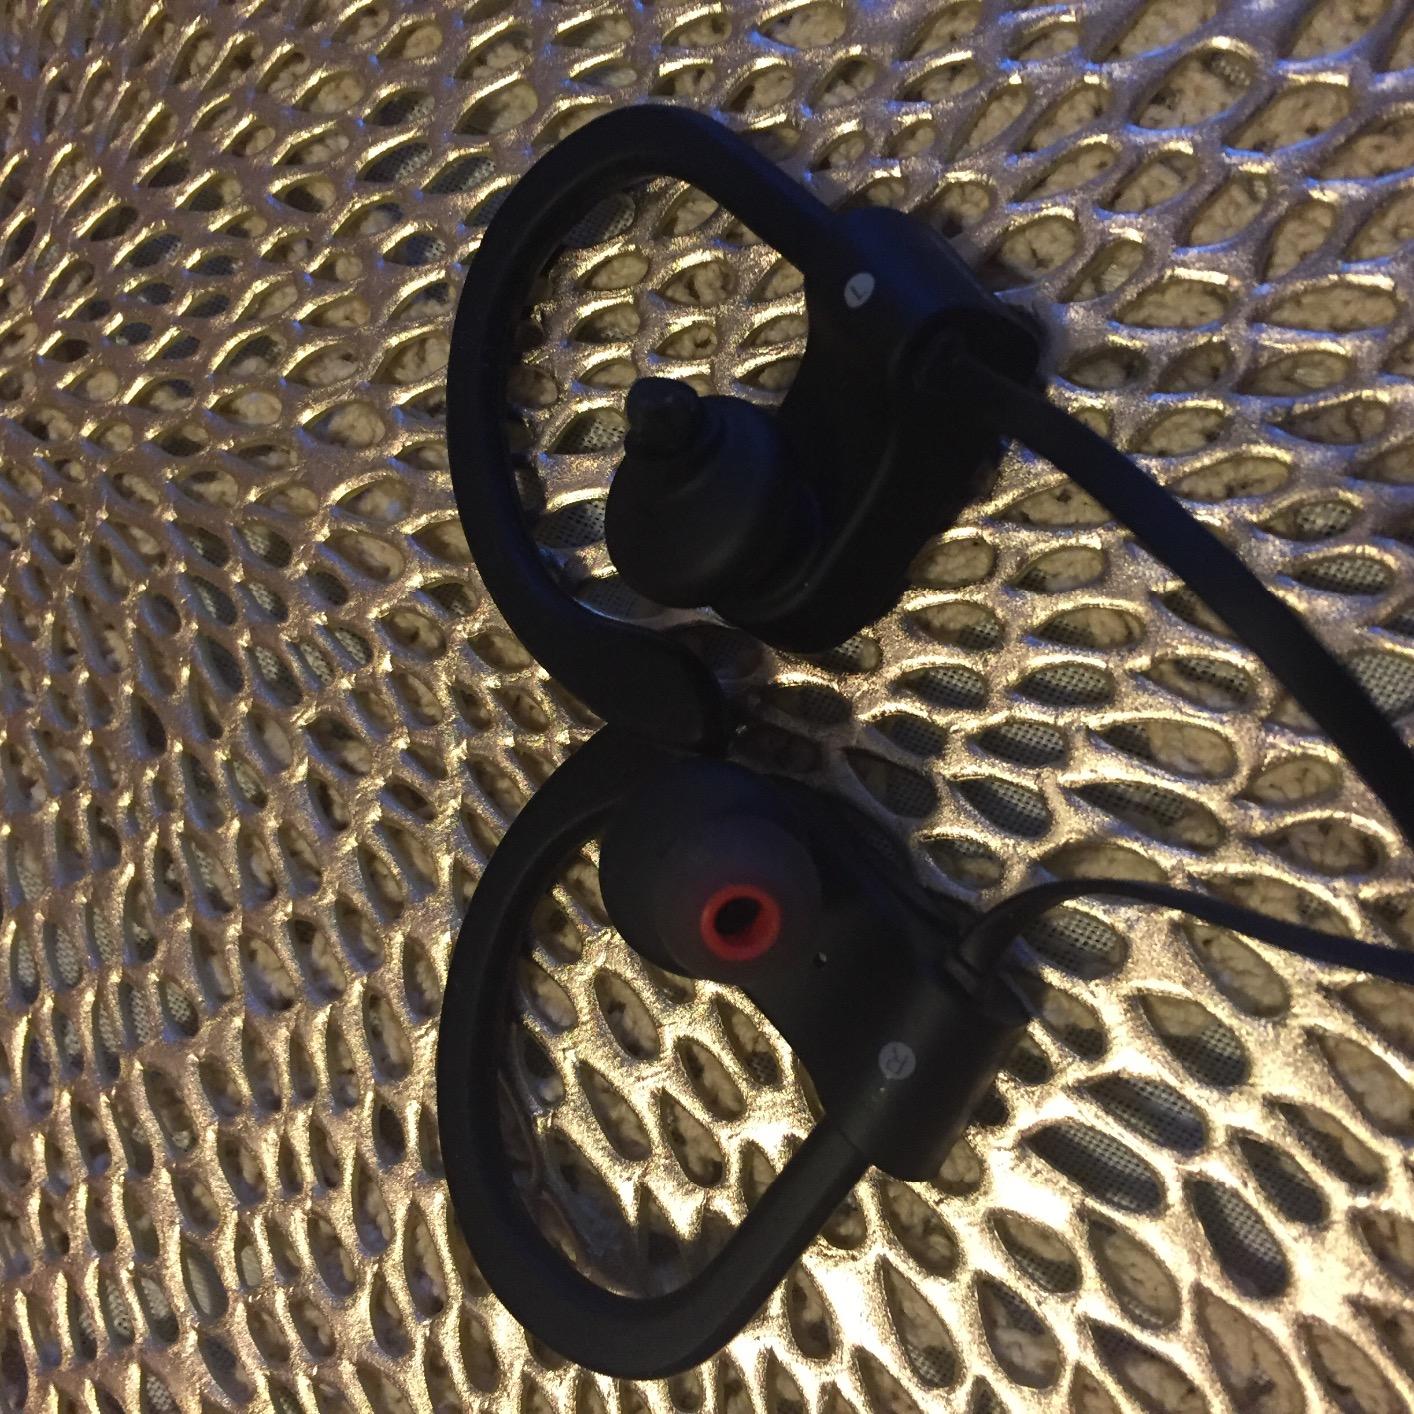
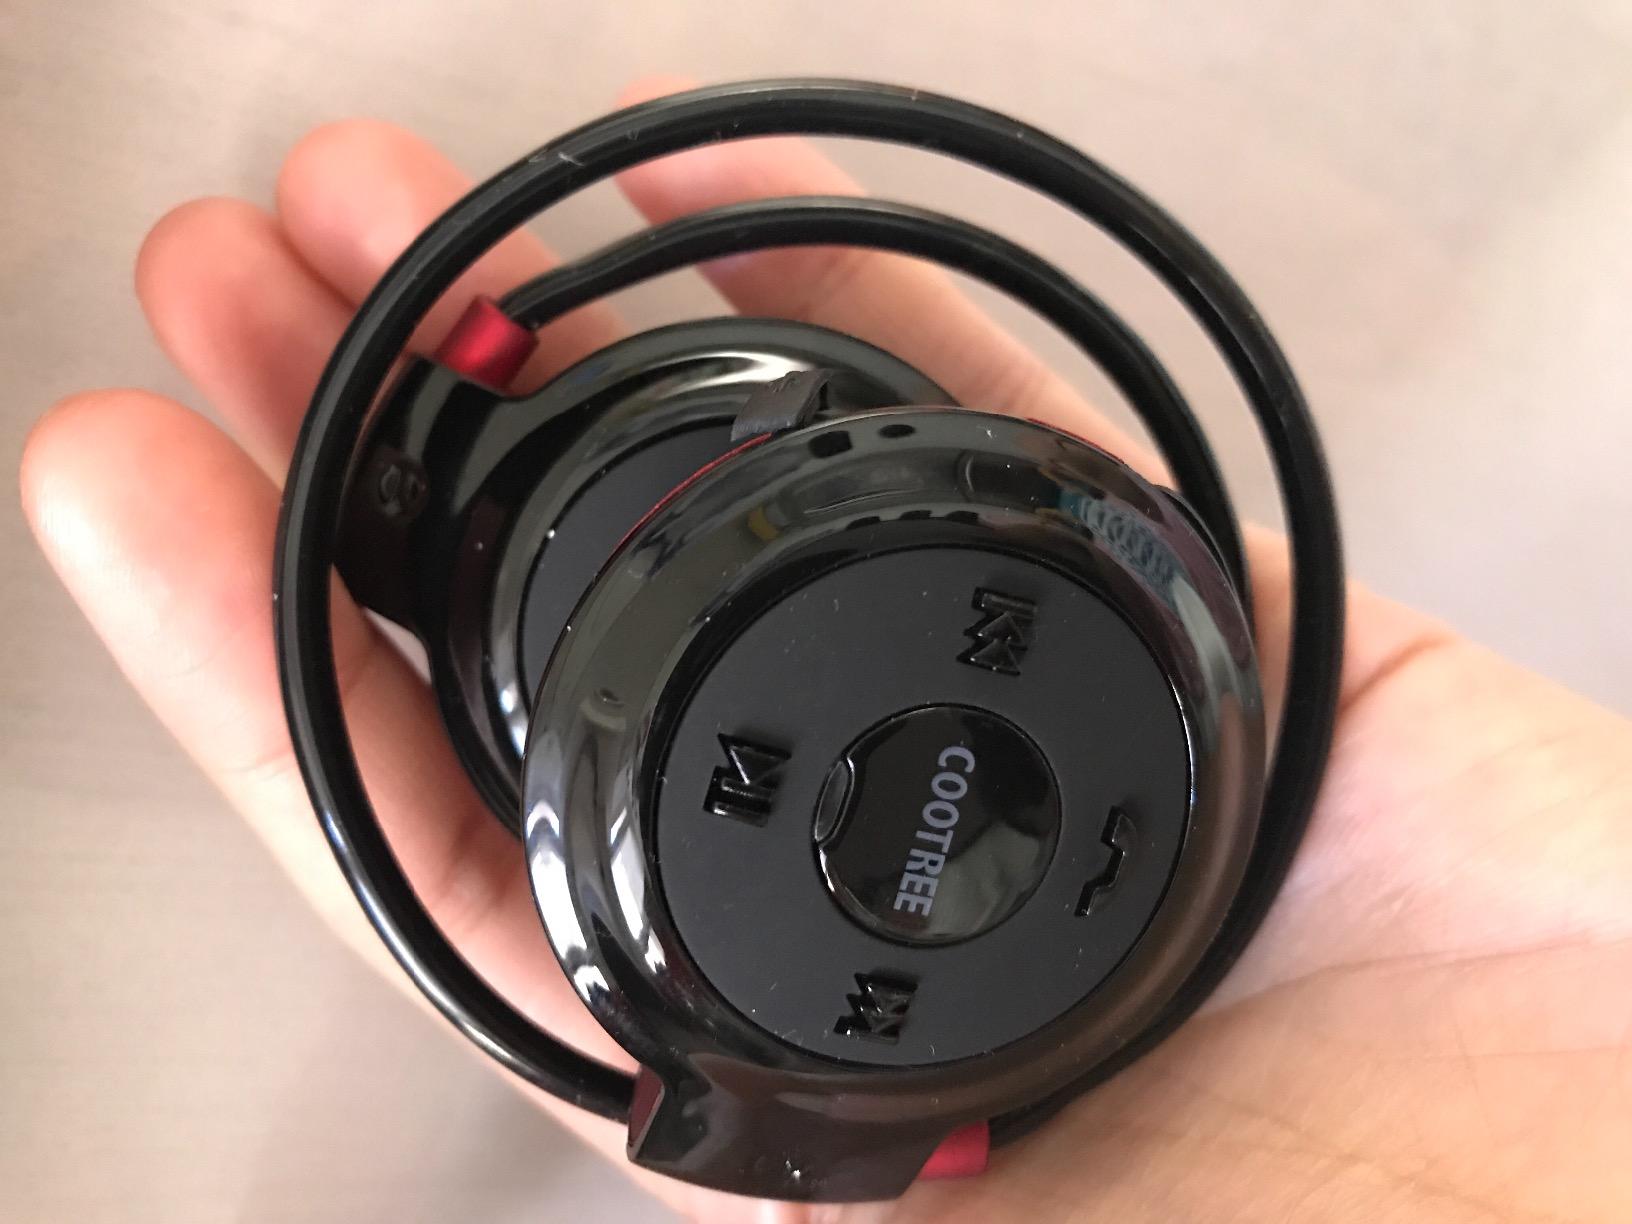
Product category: headphones
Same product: no